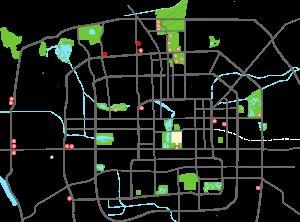
Les Jeux olympiques d'été de 2008, Jeux de la XXIXᵉ Olympiade de l’ère moderne, ont eu lieu à Pékin et dans six autres villes chinoises du 8 août au 24 août 2008. 11 028 athlètes provenant de 204 pays différents se sont affrontés dans 28 sports pour décrocher un total de 958 médailles.